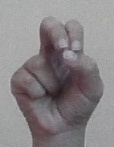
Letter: gaaf